Wars of Scottish Independence

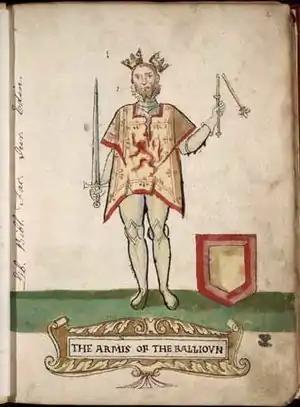
The dethroned King John, whom a Scottish chronicler dubbed 'toom tabard' ('empty coat')

King Alexander III of Scotland died in 1286, leaving his three-year-old granddaughter Margaret, Maid of Norway, as his heir. In 1290, the Guardians of Scotland signed the Treaty of Birgham agreeing to the marriage of the Maid of Norway and Edward of Caernarvon, the son of Edward I. This marriage would not create a union between Scotland and England because the Scots insisted that the Treaty declare that Scotland was separate and divided from England and that its rights, laws, liberties and customs were wholly and inviolably preserved for all time.